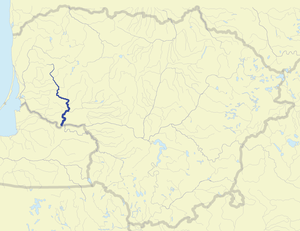
Jūra
Jūra er en biflod til Nemunas i det vestlige Litauen. Jūra har et bugtende og naturligt forløb, selvom to vandkraftværkers dæmninger, ligesom tæt vegetation og store sten i øverste løb forhindrer sejlads.